Sea of Azov

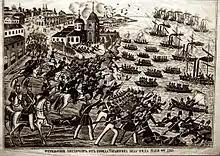
Gravure showing the first attack on Taganrog.

Another major military campaign on the Sea of Azov took place during the Crimean War of 1853–56. A naval and ground campaign pitting the allied navies of Britain and France against Russia took place between May and November 1855. The British and French forces besieged Taganrog, aiming to disrupt Russian supplies to Crimea. Capturing Taganrog would also result in an attack on Rostov, which was a strategic city for Russian support of their Caucasian operations. On 12 May 1855, the allied forces easily captured Kerch and gained access to the Sea of Azov, and on 22 May they attacked Taganrog. The attack failed and was followed by a siege. Despite the vast superiority of the allied forces (about 16,000 soldiers against fewer than 2,000), the city withstood all attempts to capture it, which ended around August 1855 with the retreat of the allied army. Individual coastal attacks continued without success and ceased in October 1855.